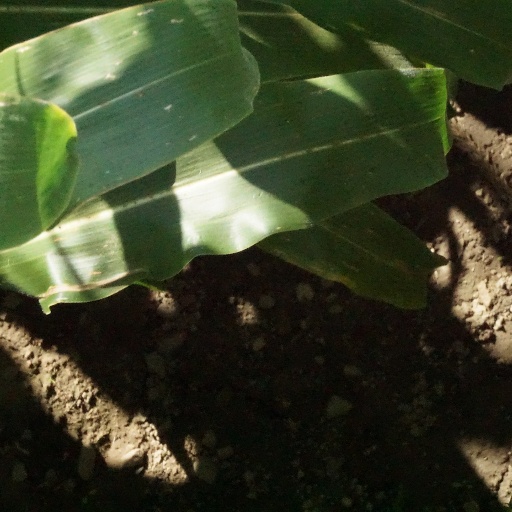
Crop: maize; corn